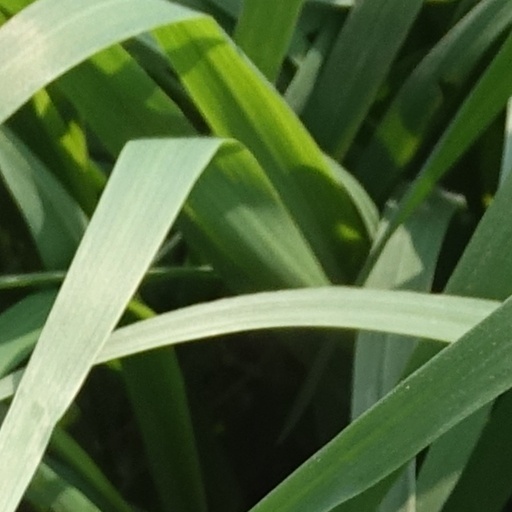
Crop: wheat